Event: Nepal Earthquake
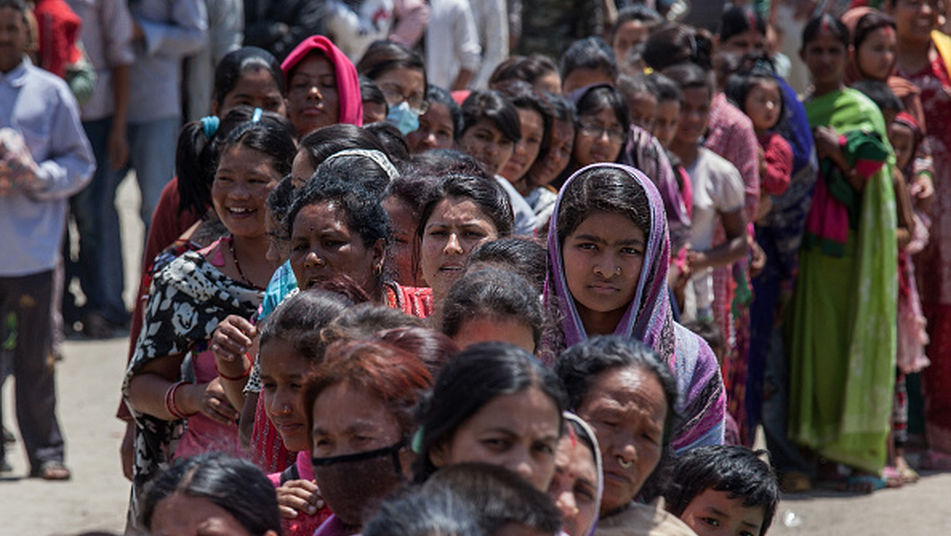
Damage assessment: no_damage